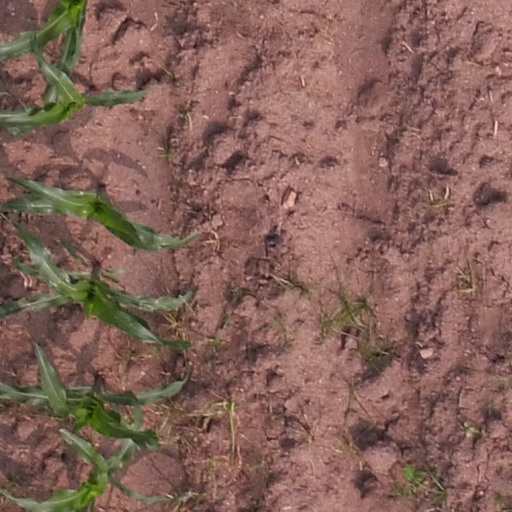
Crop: maize; corn